Voodoo2

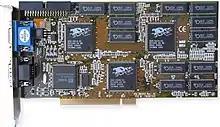
A Voodoo2 graphics card

The Voodoo2 (or Voodoo) is a set of three specialized 3D graphics chips on a single chipset setup, made by 3dfx. It was released in February 1998 as a replacement for the original Voodoo Graphics chipset.